Grótta

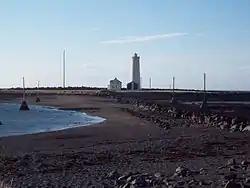
The lighthouse of Grótta.

Grótta is a tied island at the extreme end of Seltjarnarnes in the Capital Region of Iceland. During high tide the tombolo is completely submerged, turning Grótta into an island.